Observational astronomy

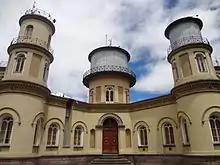
One of the Oldest Observatories in South America is the Quito Astronomical Observatory, founded in 1873 and located 12 minutes south of the Equator in Quito, Ecuador. The Quito Astronomical Observatory is the National Observatory of Ecuador and is located in the Historic Center of Quito and is managed by the National Polytechnic School.

In addition to examination of the universe in the optical spectrum, astronomers have increasingly been able to acquire information in other portions of the electromagnetic spectrum. The earliest such non-optical measurements were made of the thermal properties of the Sun. Instruments employed during a solar eclipse could be used to measure the radiation from the corona.